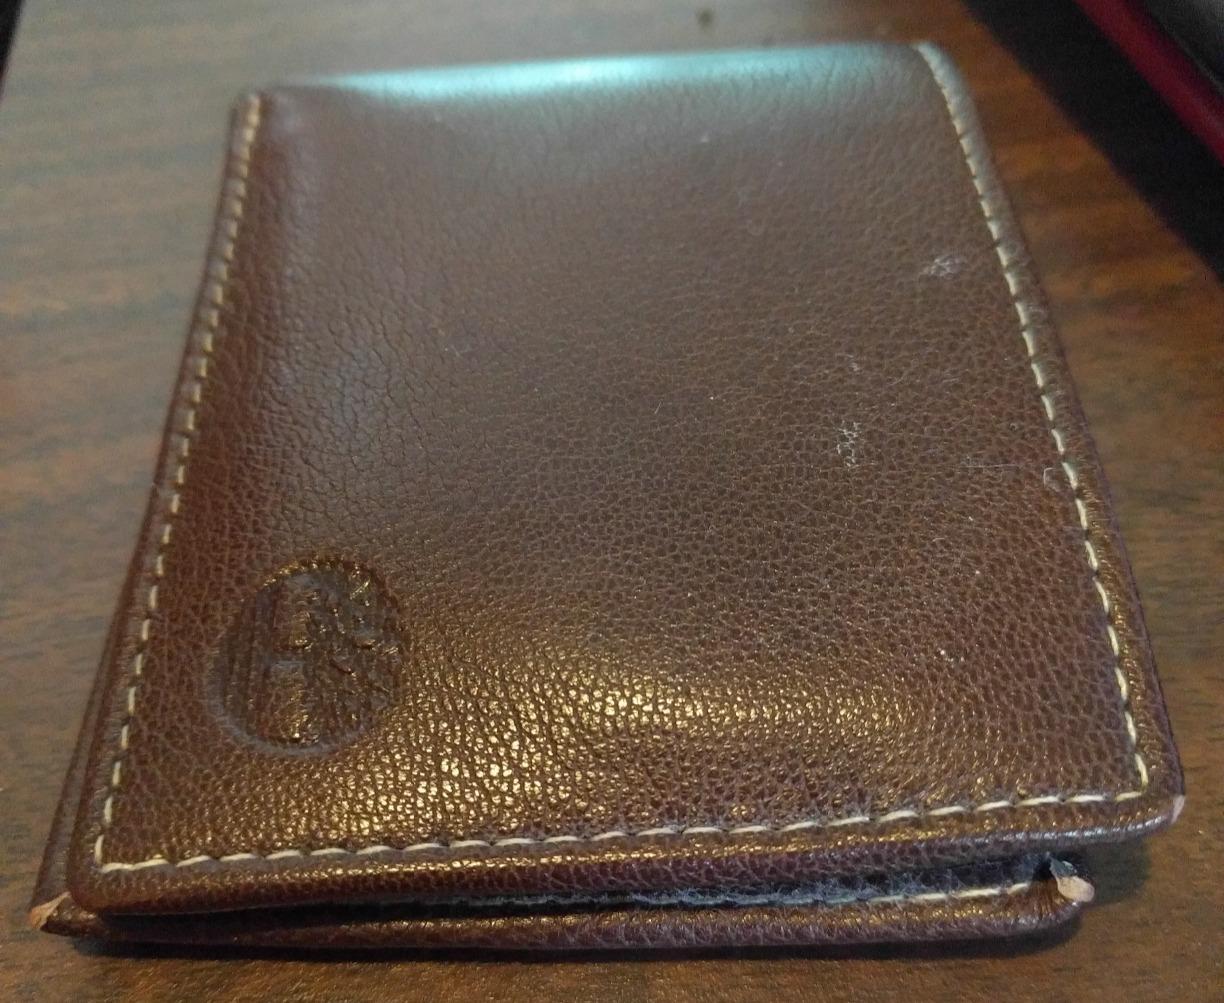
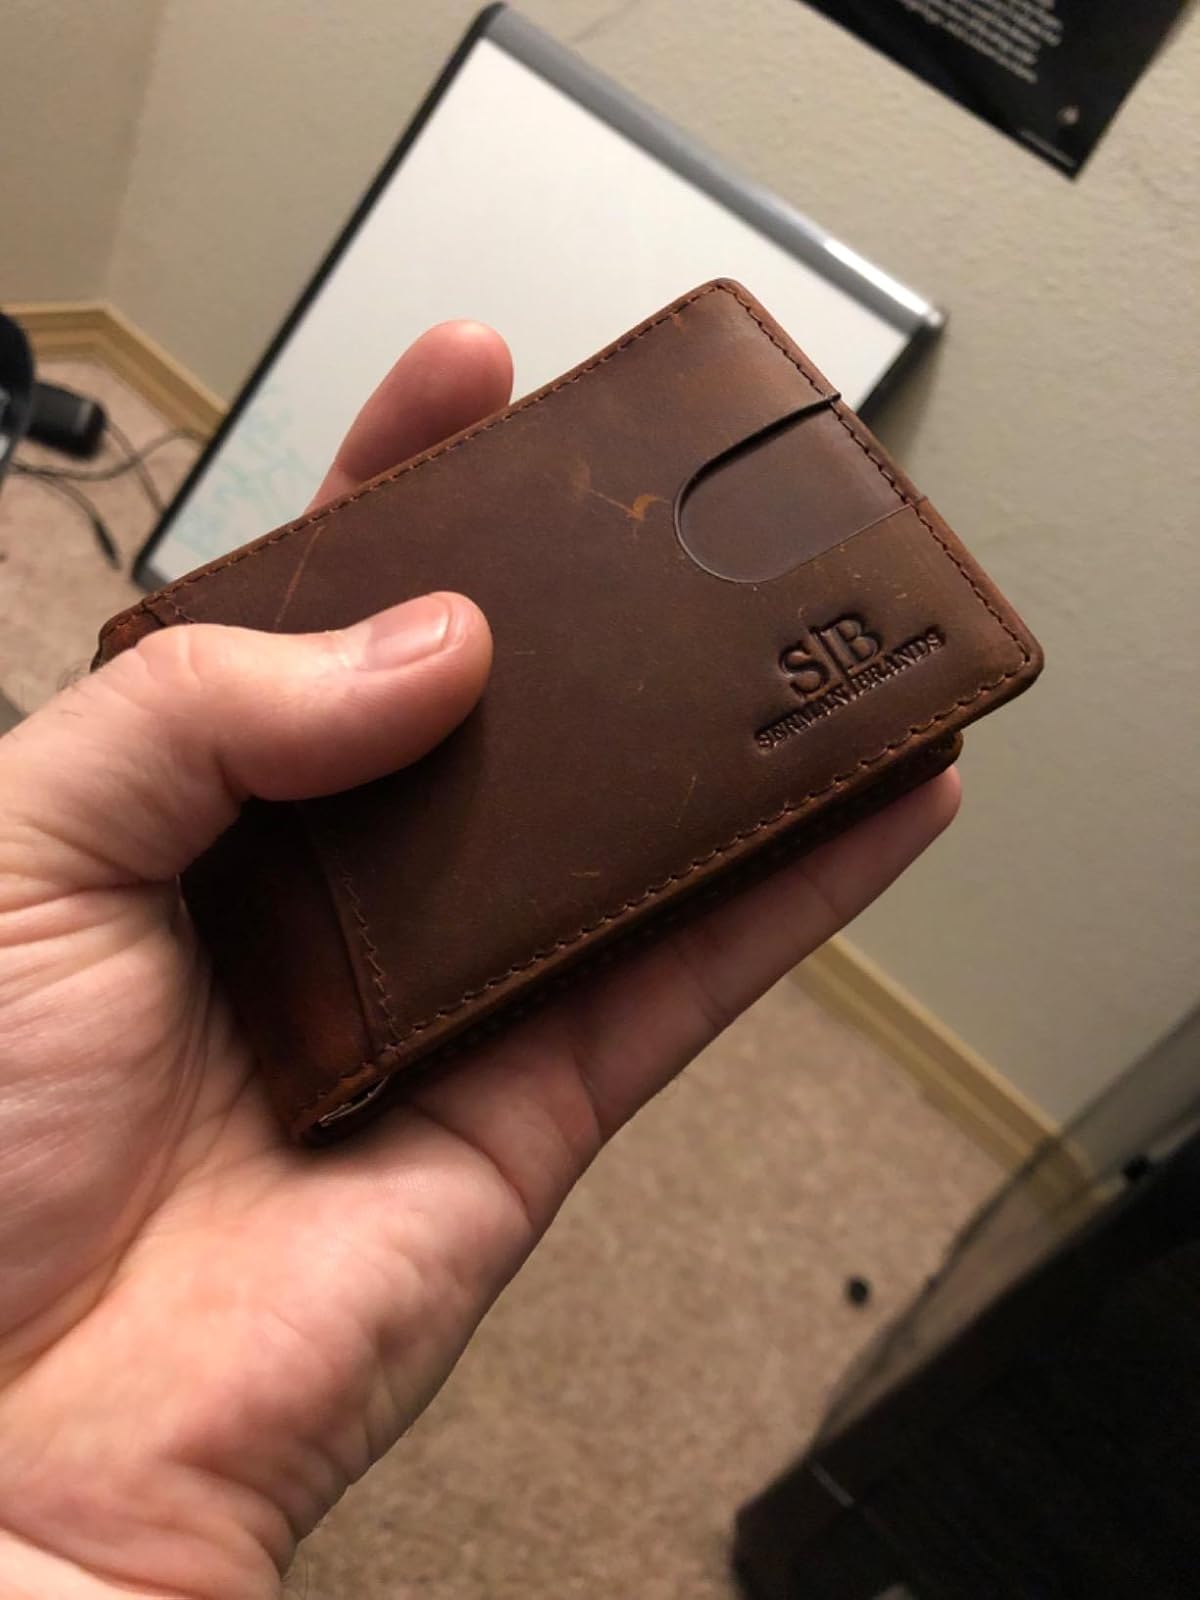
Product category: accessories_wallet
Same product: no